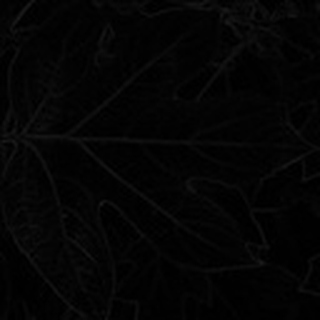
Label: healthy_cotton